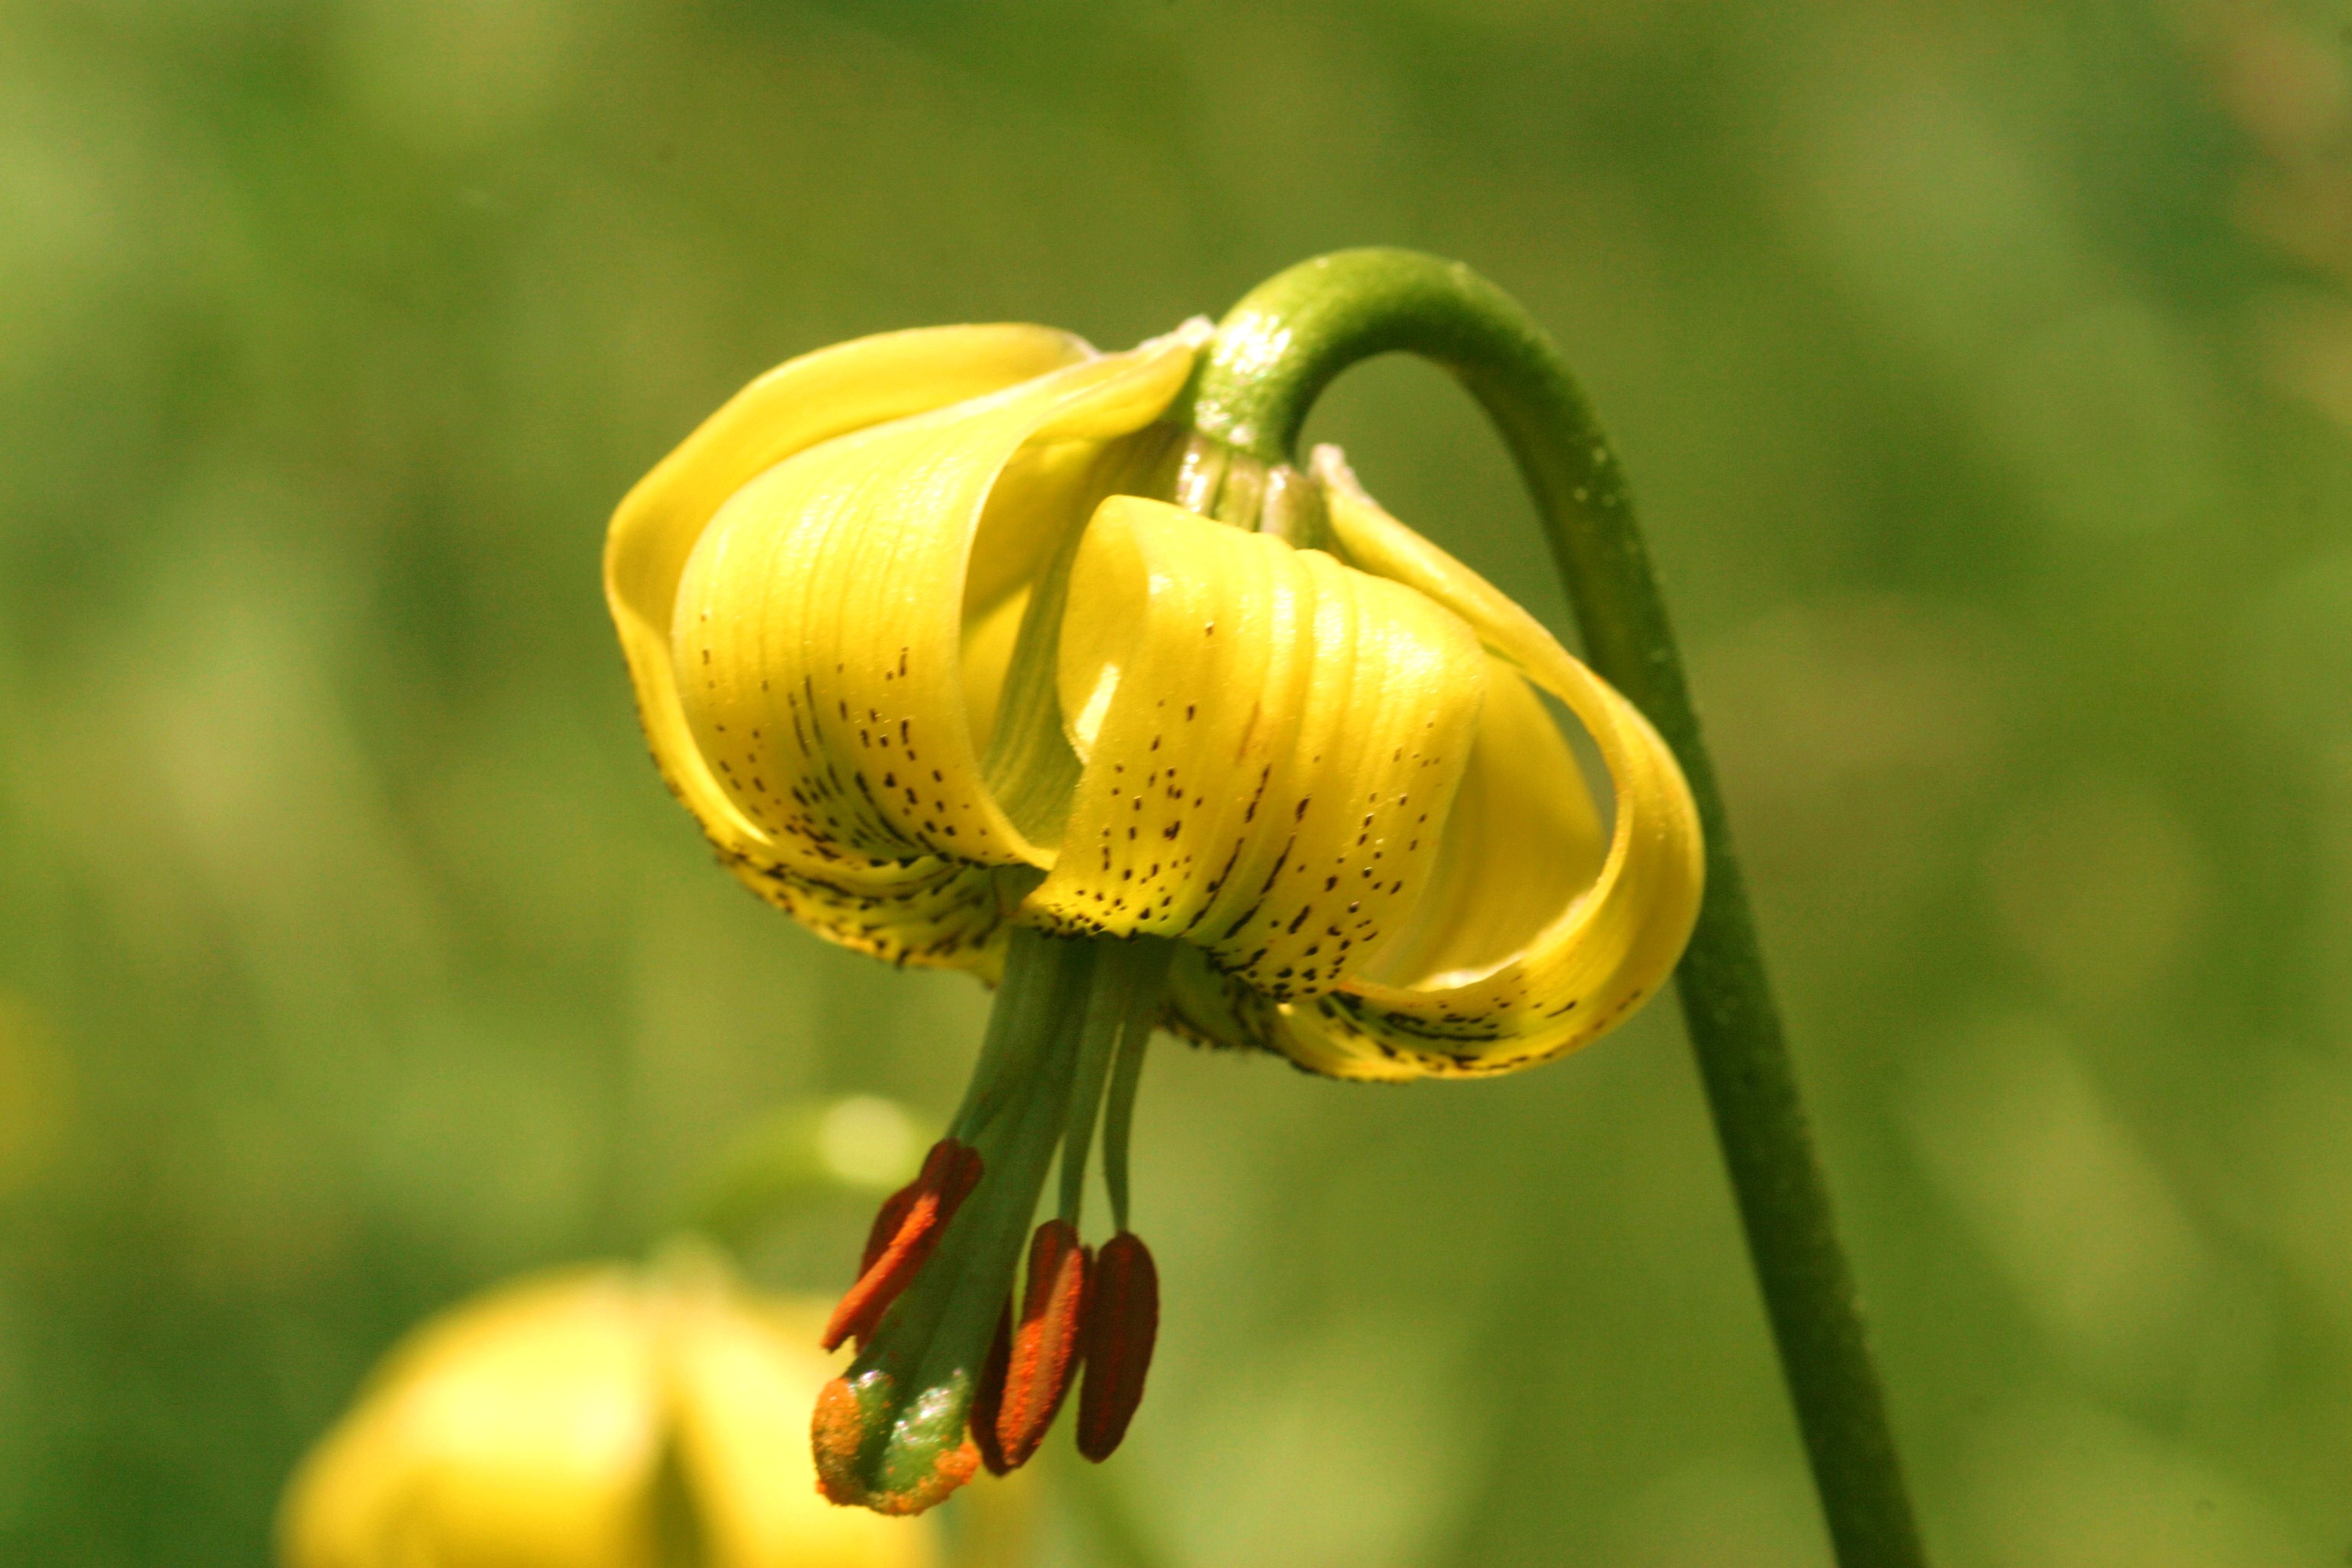
mountain, plant, photography, meadow, flower, petal, botany, yellow, flora, wildflower, flowers, close up, lily, macro photography, flowering plant, lily of the pyrenees, plant stem, land plant